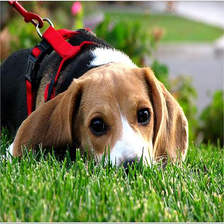
Species: dog
Breed: beagle